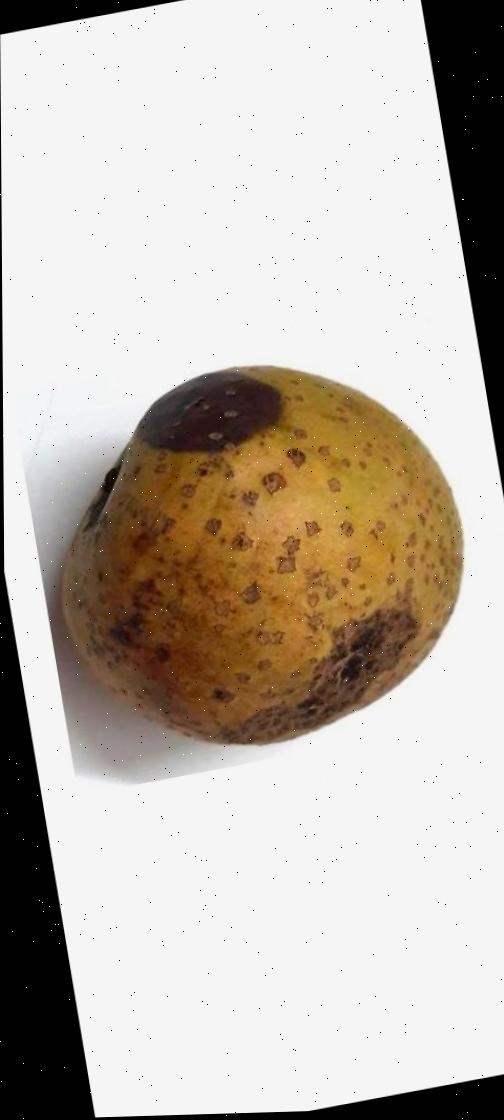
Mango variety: Gourmoti